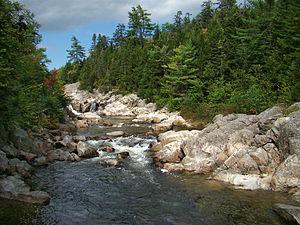
Parc National Fundy, Nouveau-Brunswick, Canada. Le long du sentier de l'Orignal.